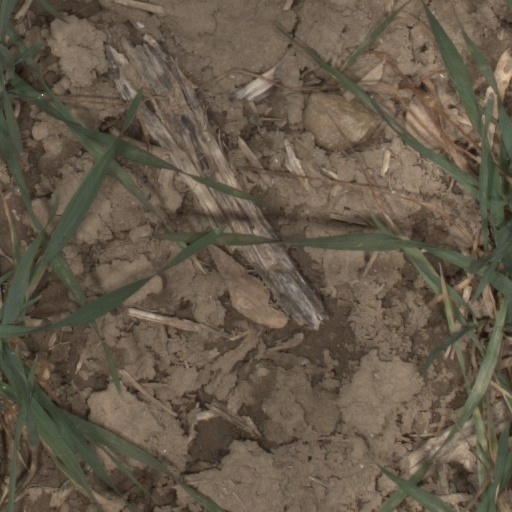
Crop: wheat